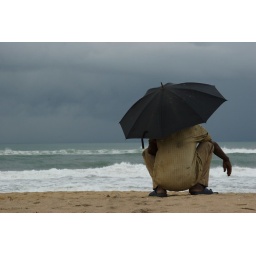
Monsoon clouds over the beach at Puri, Orissa (India) Oct/2005